Klingenberg-Colmnitz station

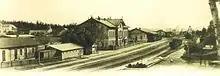
Historic photo of Klingenberg-Colmnitz station in 1898/1899

The station initially had fewer regional connections, but it was important as a point for the detachment of bank engines after the completion of the climb. A photograph of the station shows it with only one platform, but, in another photograph, the same area is visible looking towards Freiberg with two platforms. The freight train tracks look rather modest with a total of five tracks.